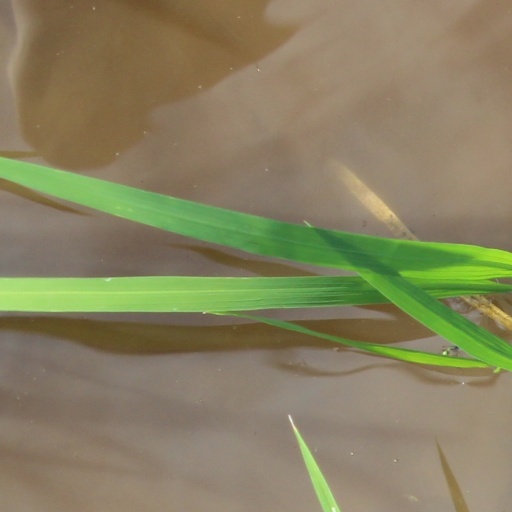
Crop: rice